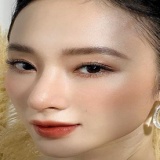
diễn viên Angela Phương Trinh